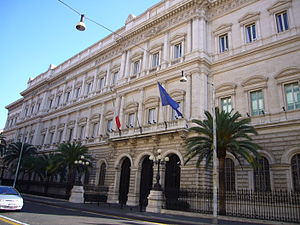
Banca d'Italia
Banca d'Italia
Banca d'Italia er Italiens centralbank.